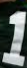
Number: 1